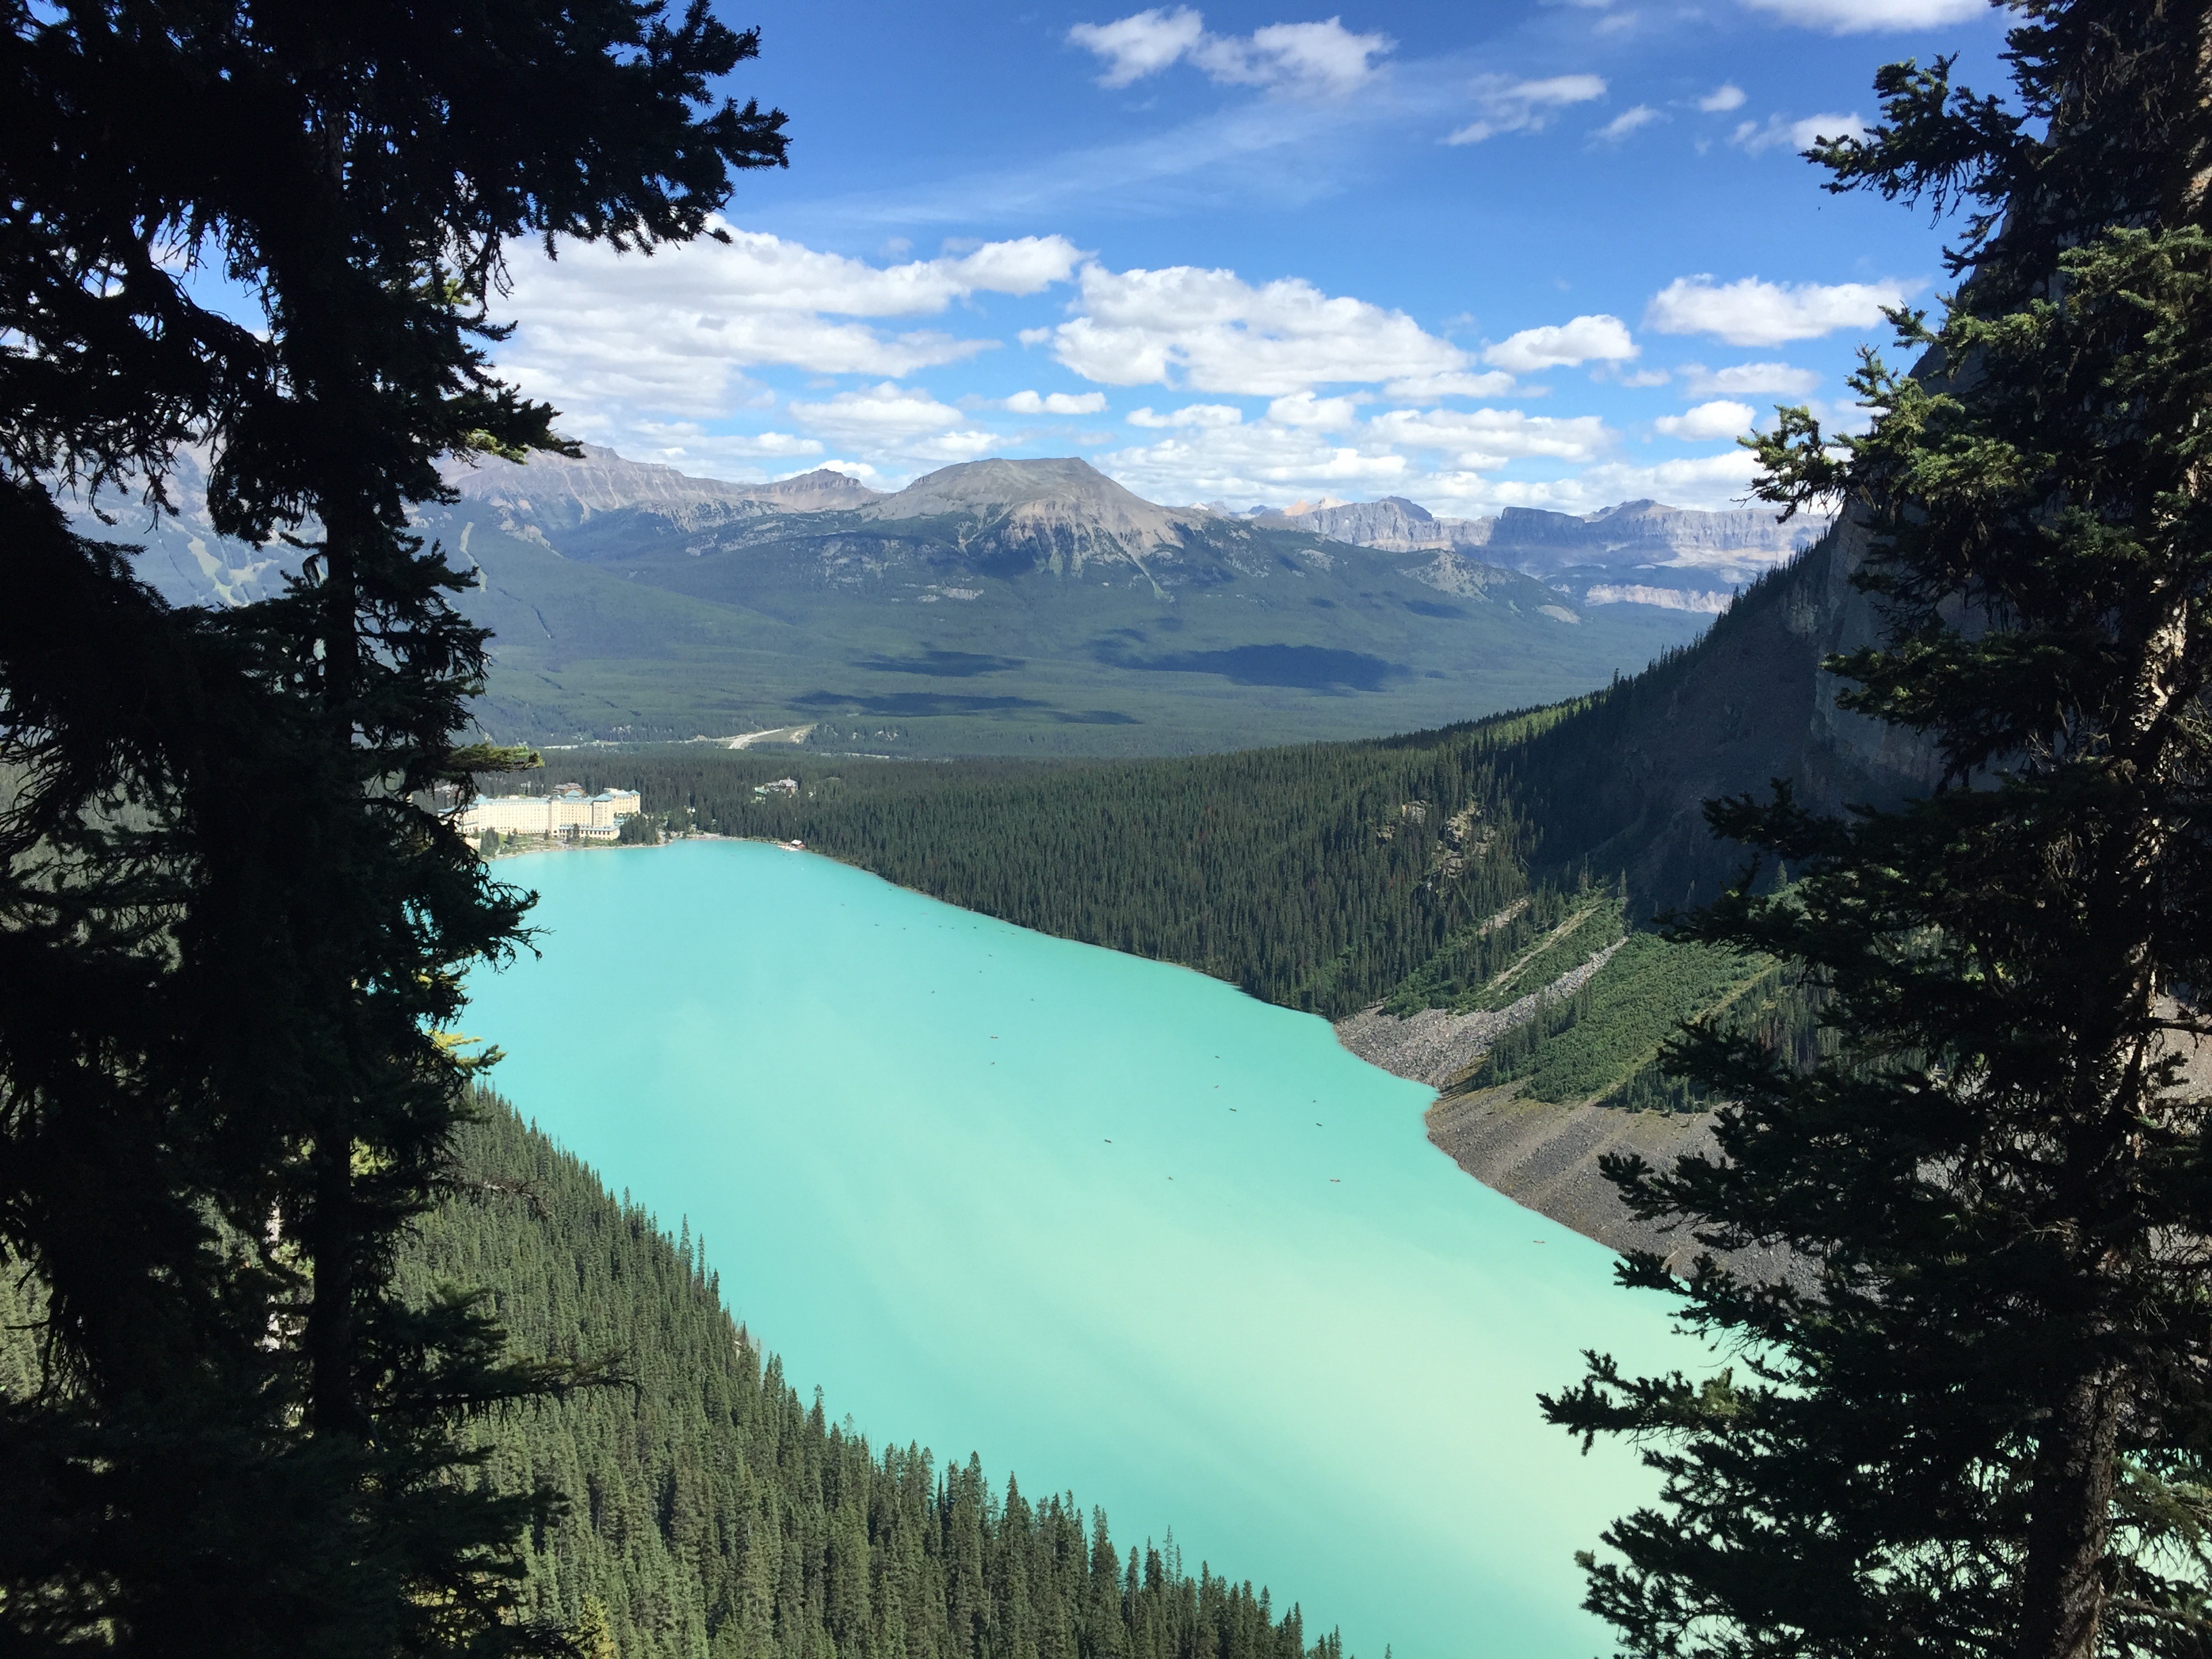
landscape, tree, water, nature, forest, wilderness, mountain, lake, valley, mountain range, travel, reflection, scenic, blue, fjord, reservoir, lake louise, national park, ridge, alps, canada, alberta, loch, tarn, mountainous landforms